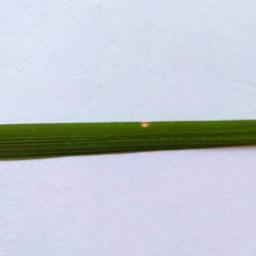
Label: Rice___Leaf_Blast